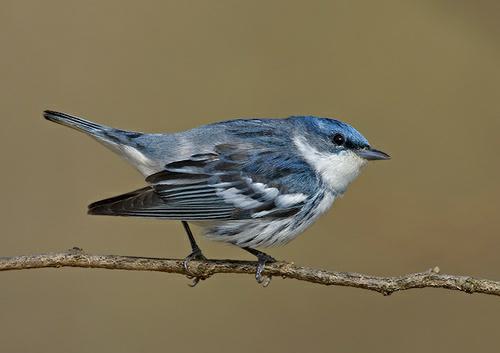
A photo of a cerulean warbler